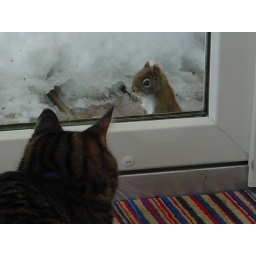
Our friendly neighborhood red squirrel- one of two which may have lived in our floor and walls this winter.